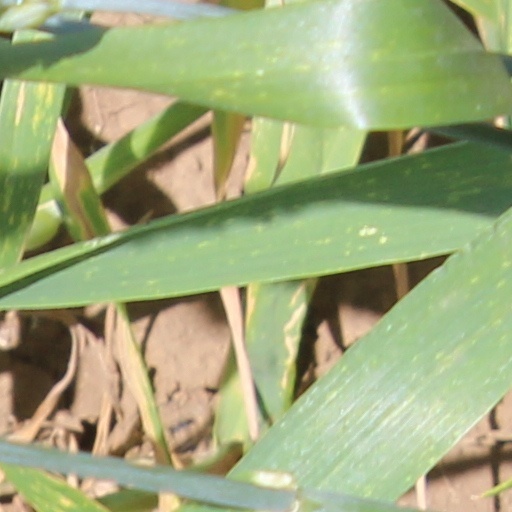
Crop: wheat